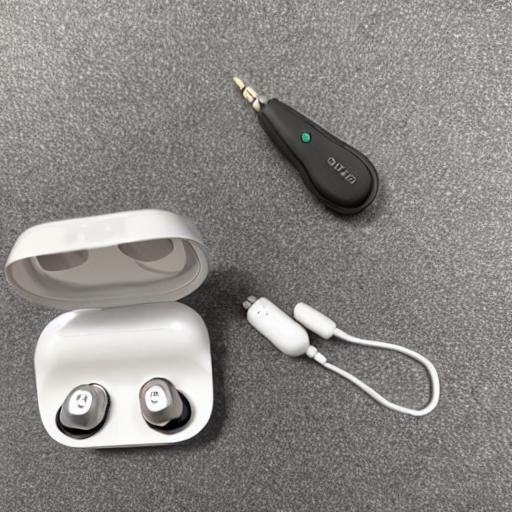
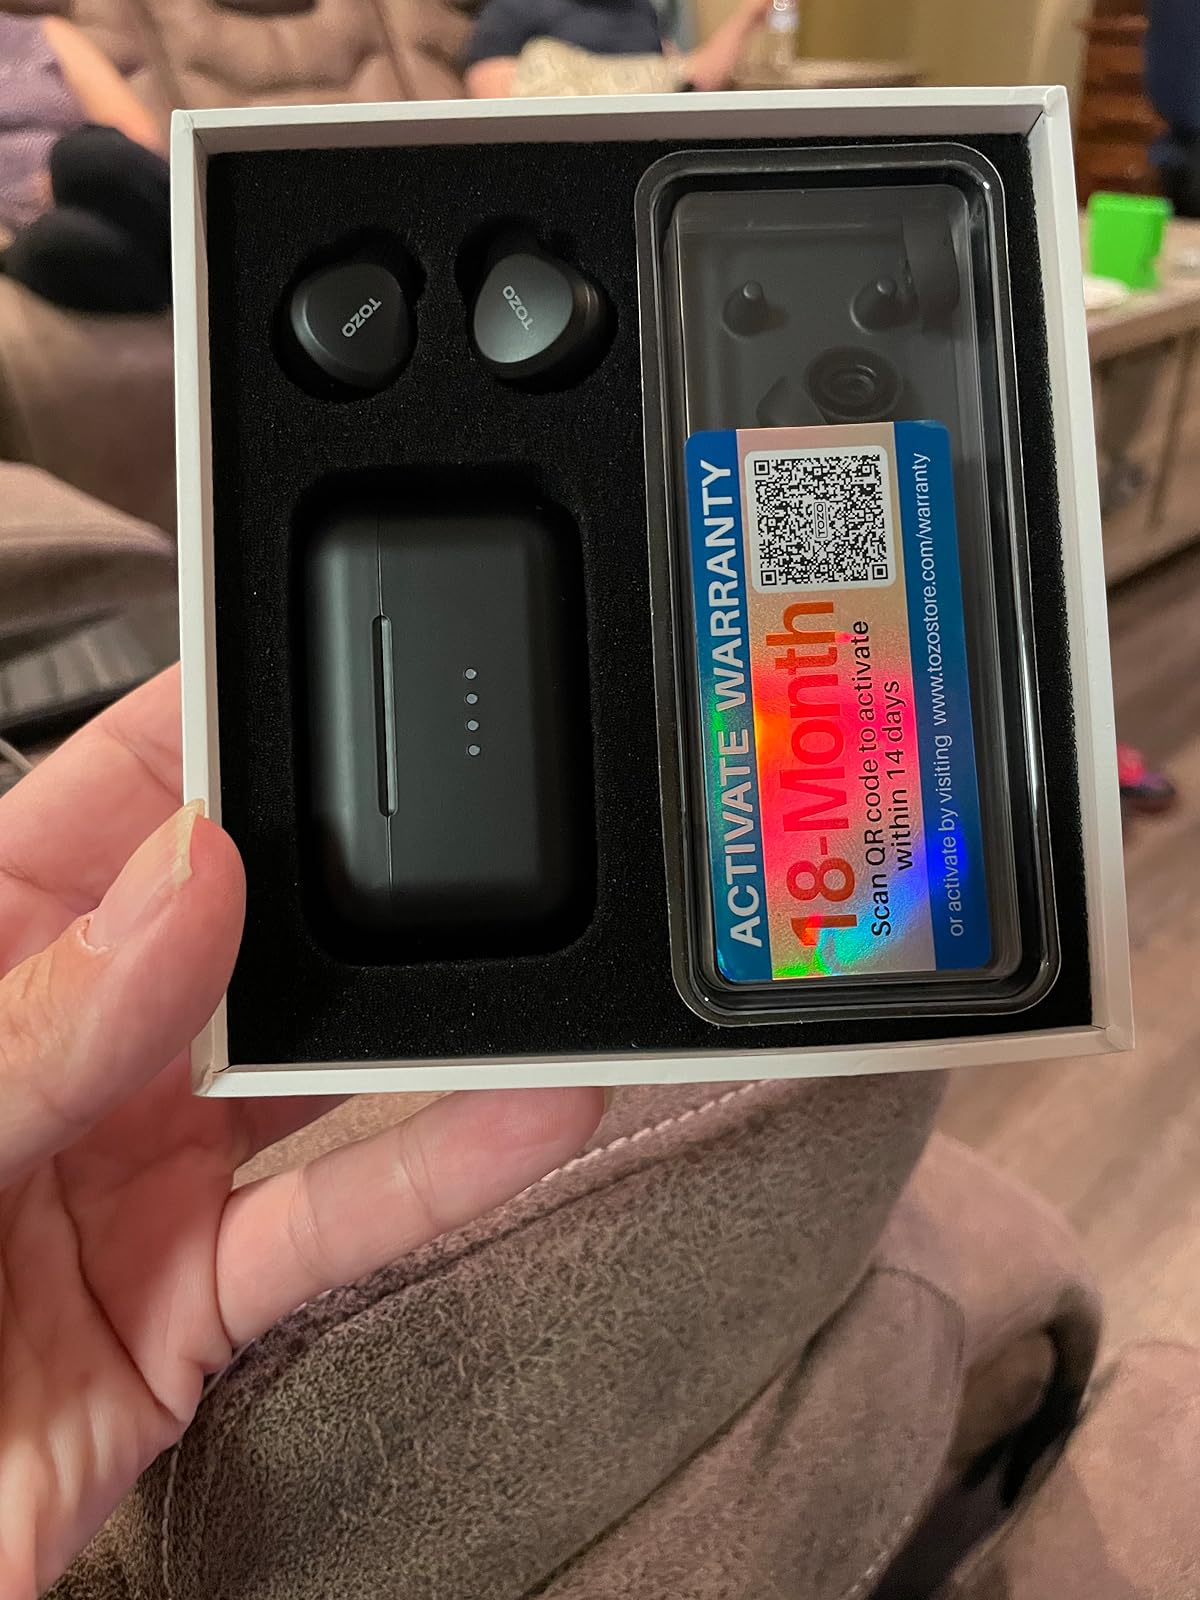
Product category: earbuds
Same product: no